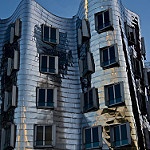
Scene: Outdoor